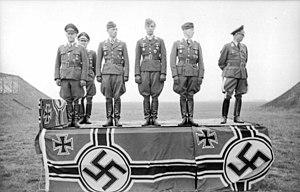
Helmut Lent est un « as » de l’aviation allemande pendant la Seconde Guerre mondiale, né le 13 juin 1918 à Pyrehne et mort le 7 octobre 1944 à Paderborn. Il fait partie du cercle très restreint des vingt-sept militaires décorés de la croix de chevalier de la croix de fer avec feuilles de chêne, glaives et brillants.
Josef Kammhuber était un militaire allemand de la Première et de la Seconde Guerre mondiale. Il fut le premier général de l'air commandant les chasseurs nocturnes de la Luftwaffe et il mit sur pied le réseau de défense de radar Freya appelé la Ligne Kammhuber. Ce système fut efficace un certain temps pour infliger de lourdes pertes aux bombardiers nocturnes de la Royal Air Force. Cependant, grâce aux services d'espionnage, les Britanniques purent utiliser les faiblesses du réseau pour le rendre inefficace.